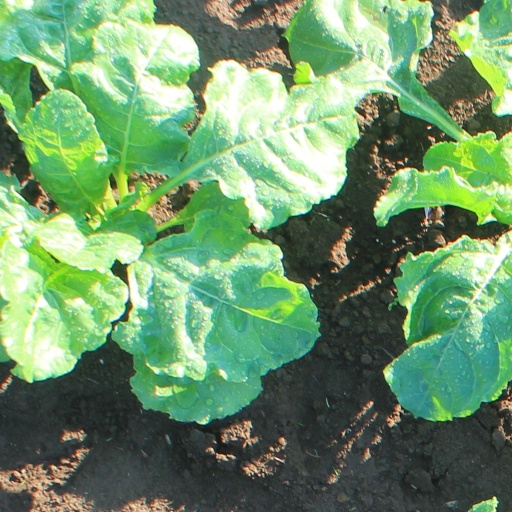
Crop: sugar beet